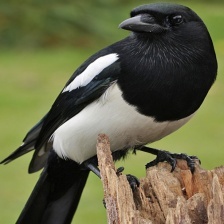
Species: EURASIAN MAGPIE
Scientific name: PICA PICA
ImageNet parent category: magpie